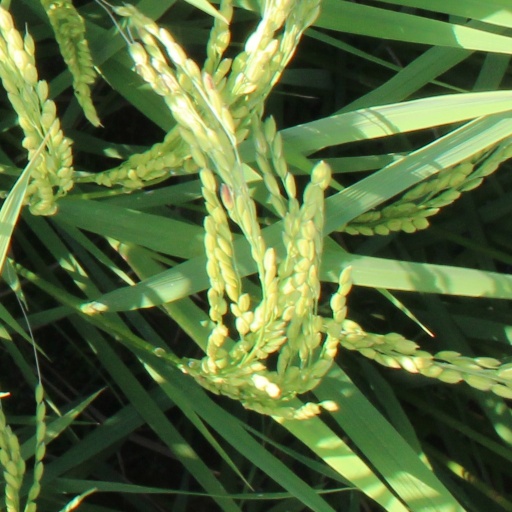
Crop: rice